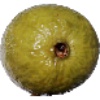
Label: Guava 1